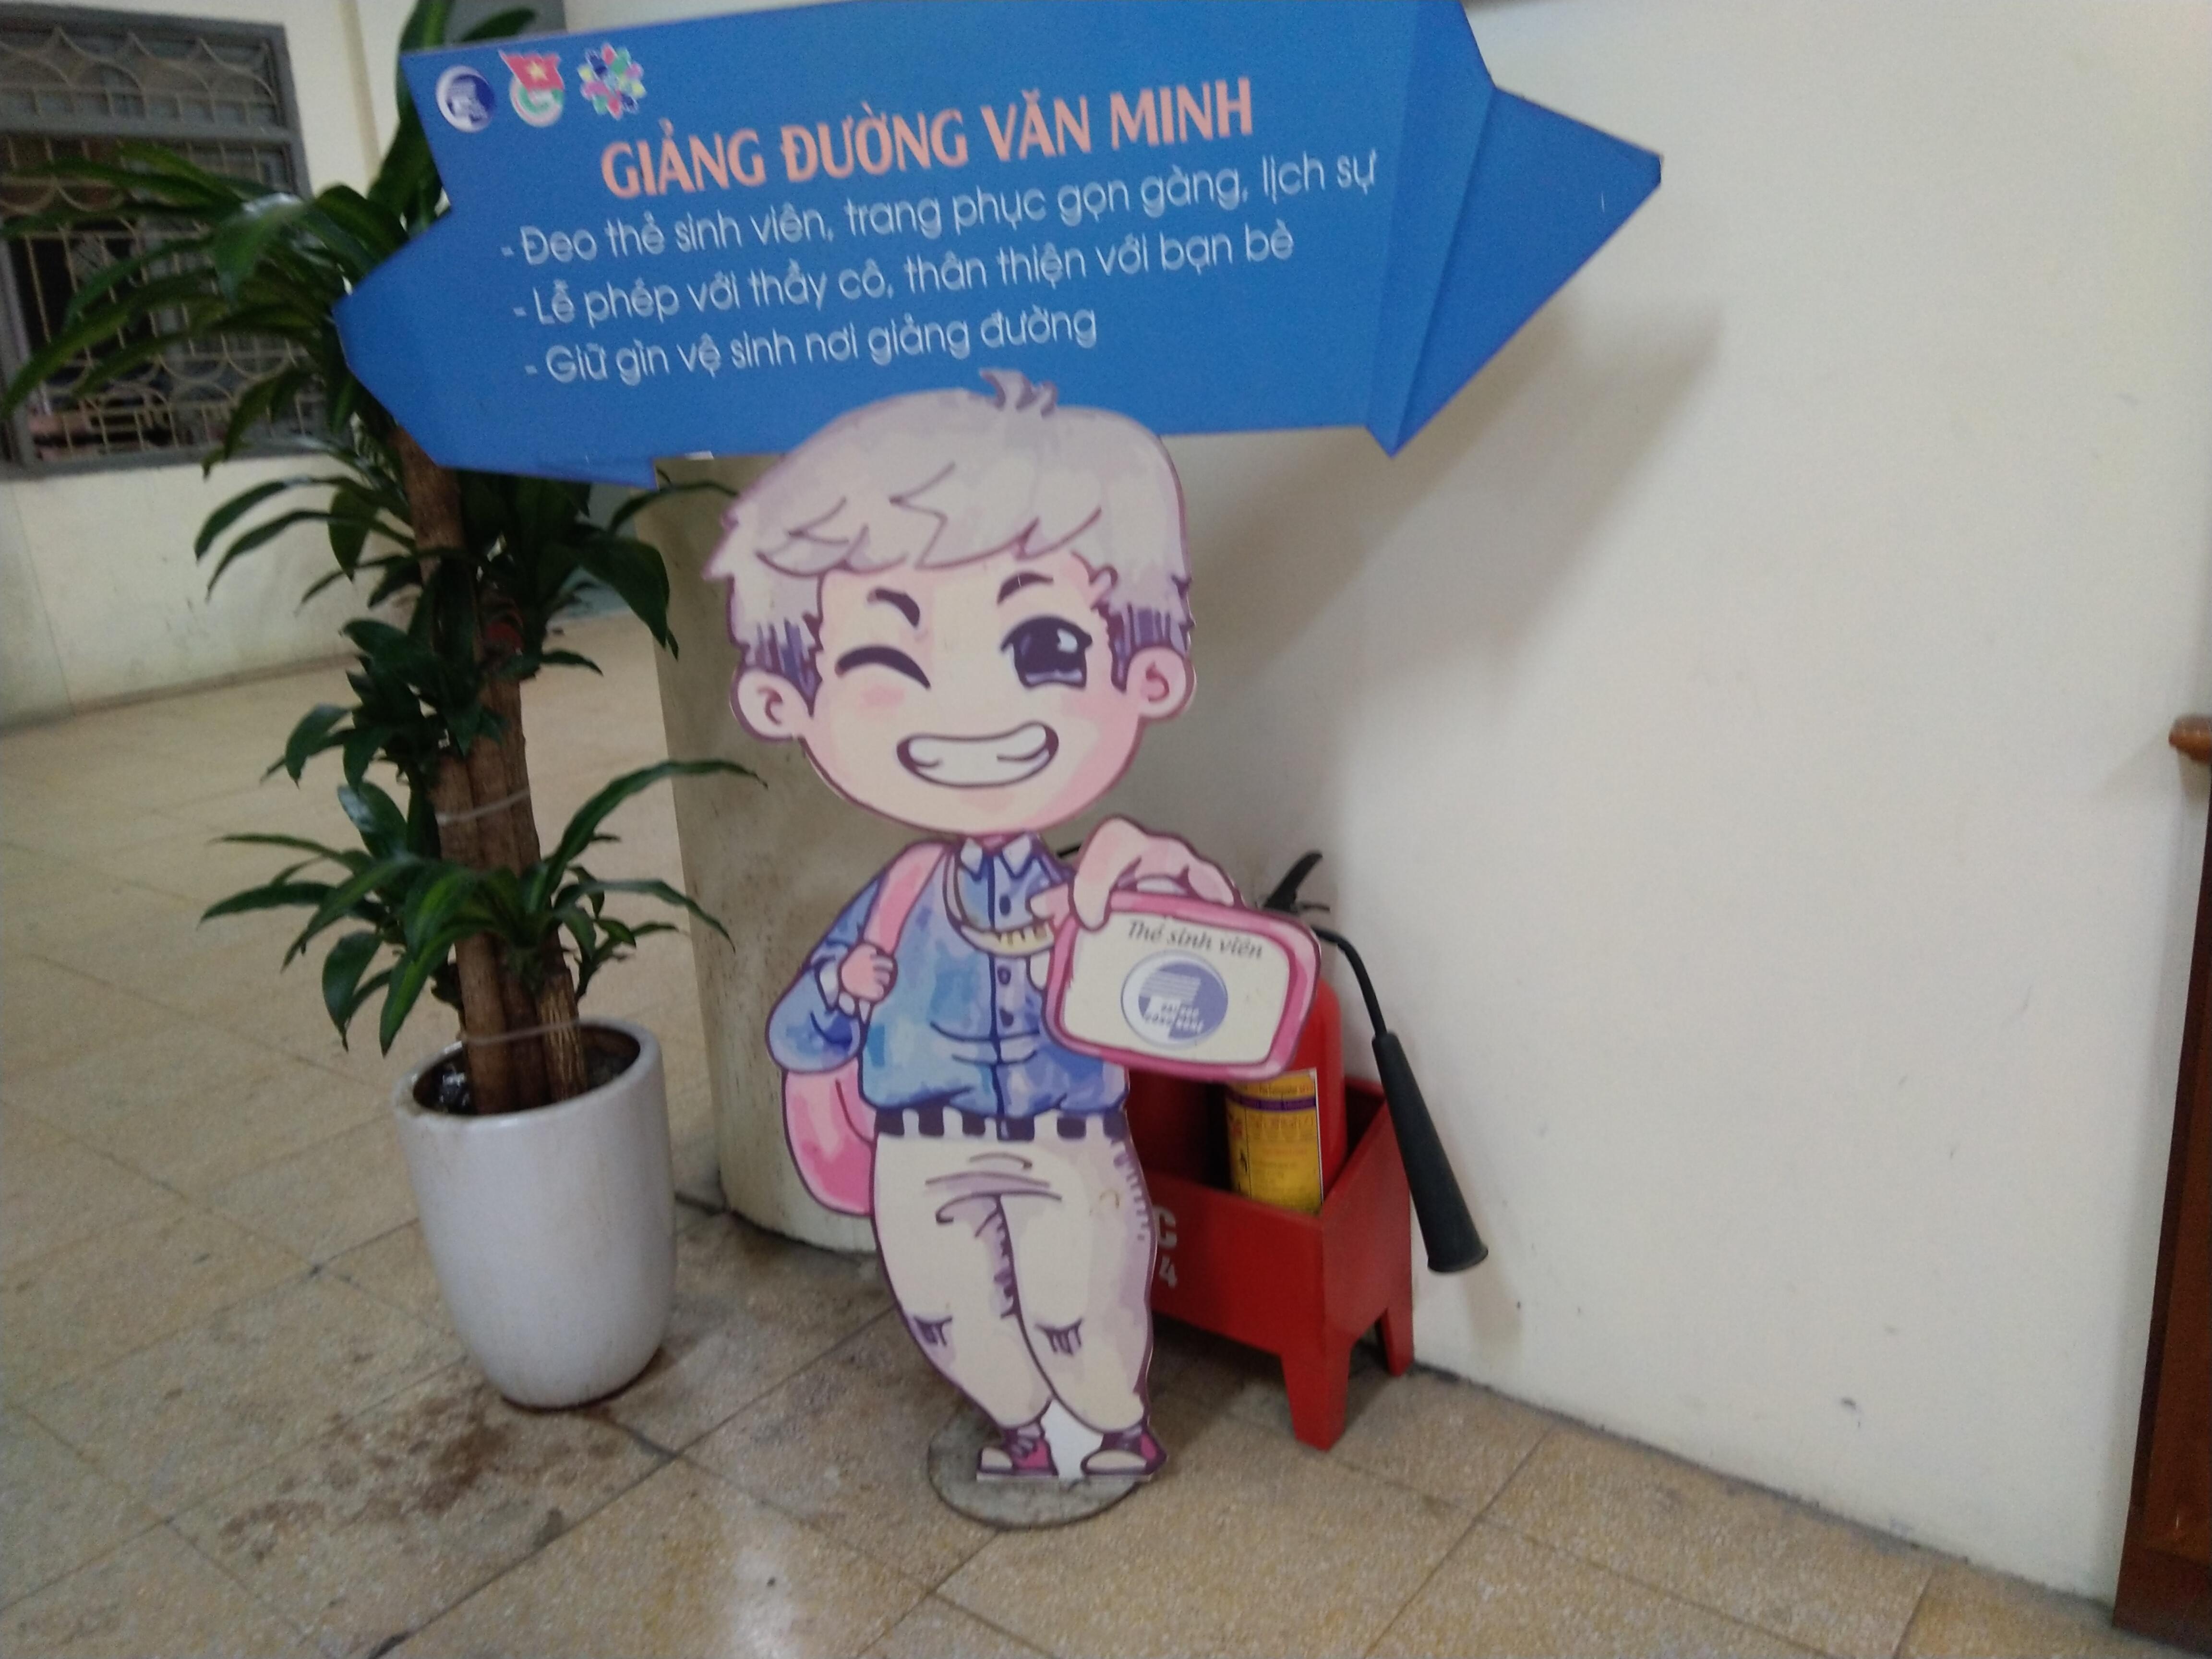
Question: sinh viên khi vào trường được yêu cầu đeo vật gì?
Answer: đeo thẻ sinh viên